William T. Whisner Jr.

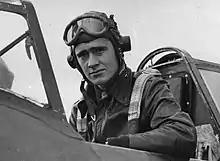
Whisner in his P-47 Thunderbolt

With the unit's training completed, the 352nd Fighter Group boarded the troopship RMS "Queen Elizabeth" in June 1943. The group landed in the United Kingdom, and was assigned to RAF Bodney in Watton, Norfolk, under the operational control of the 67th Fighter Wing, VIII Fighter Command. Throughout the summer, Whisner and his fellow aviators were occupied in training flights over England, where they acclimated to flying in unfamiliar weather. This training was completed on 9 September 1943 and the group flew its first combat mission on that date.